Nigel Stock (actor)

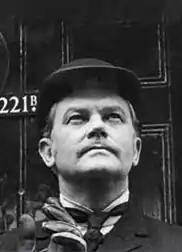
Stock as Dr. Watson in BBC TV's "Sherlock Holmes"

Nigel Stock (21 September 1919 – 23 June 1986) was a British actor who played character roles in many films and television dramas. He played Dr. Watson in the BBC's television adaptations of the Sherlock Holmes stories between 1964 and 1968, and is known for his supporting roles as a solidly reliable English soldier or bureaucrat in several war and historical film dramas. He also played the title role in "Owen, M.D." (1971—73).